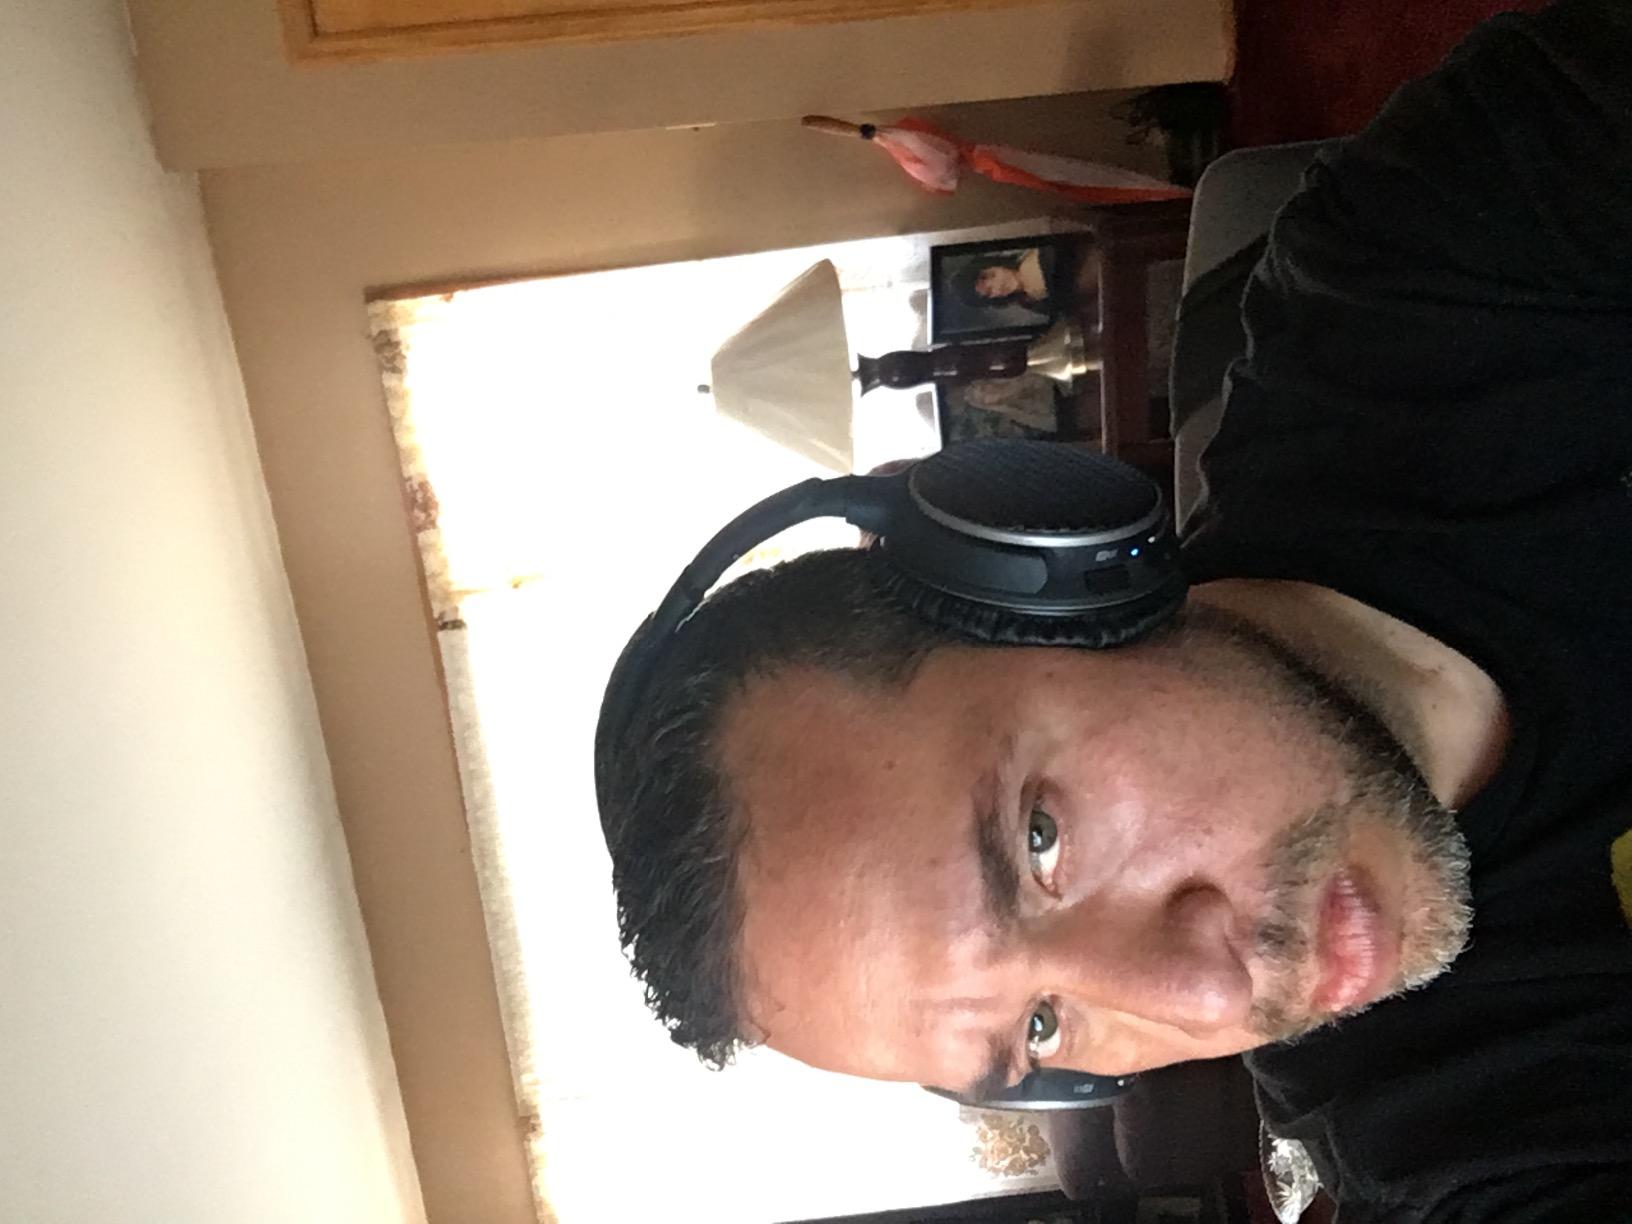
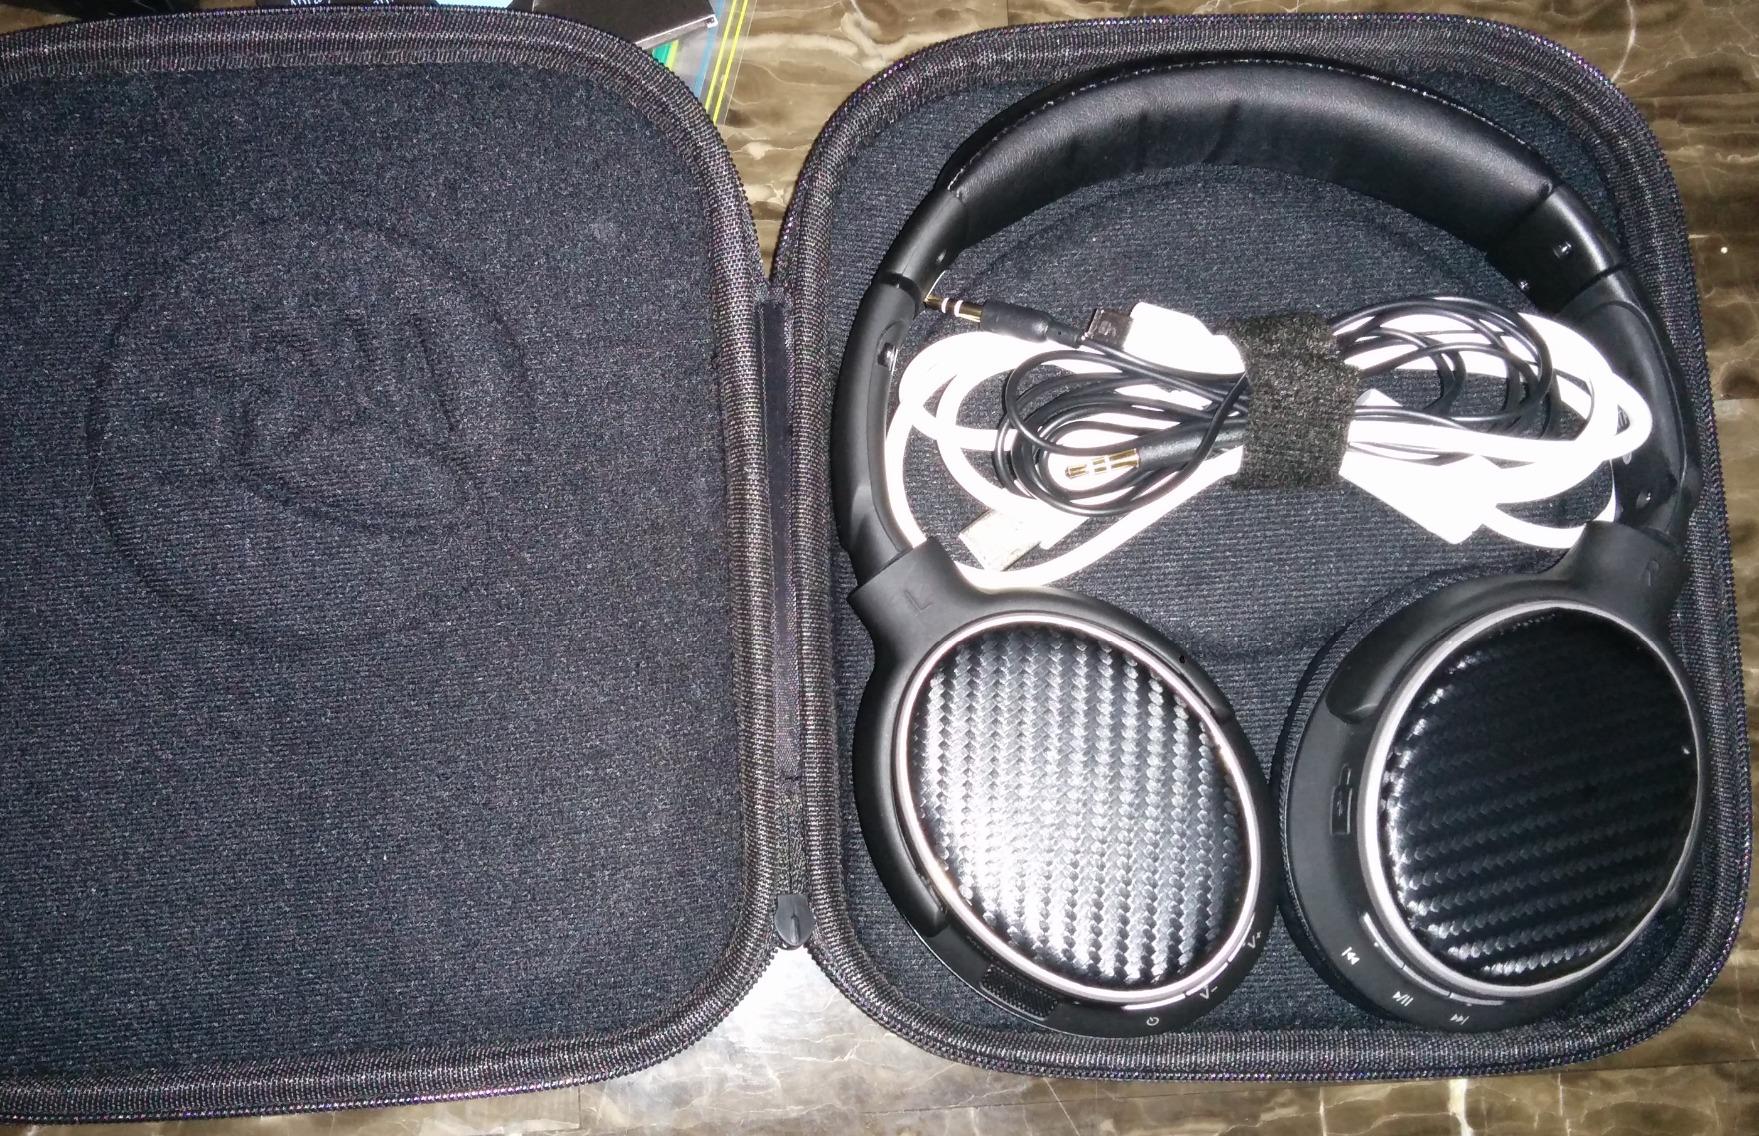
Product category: headphones
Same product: yes